Scientia Secondary School

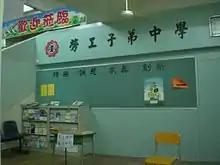
Interior view

The upper secondary section was founded in 1975. In the 1980s the Mongkok Workers' Children School moved toward becoming a more mainstream institution. It participated in the Hong Kong Certificate of Education Examination (HKCEE) for the first time in 1980. It was among several leftist schools that lobbied for government subsidy from the mid-1980s. The Hong Kong Government launched the Direct Subsidy Scheme (DSS) in 1991 to provide grants to private schools. The Mongkok Workers' Children School, previously classified as a Private Independent School (PIS), was one of nine schools that joined the DSS at the outset.